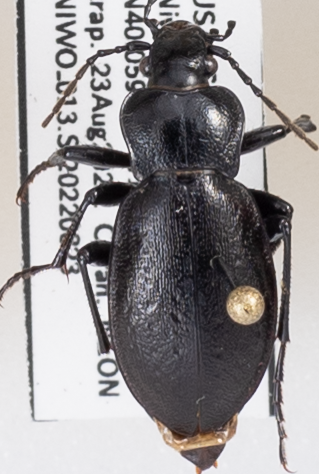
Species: Carabus taedatus
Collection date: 2022-08-23
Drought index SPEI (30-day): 0.47
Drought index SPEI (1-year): -0.62
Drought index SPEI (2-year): -0.54